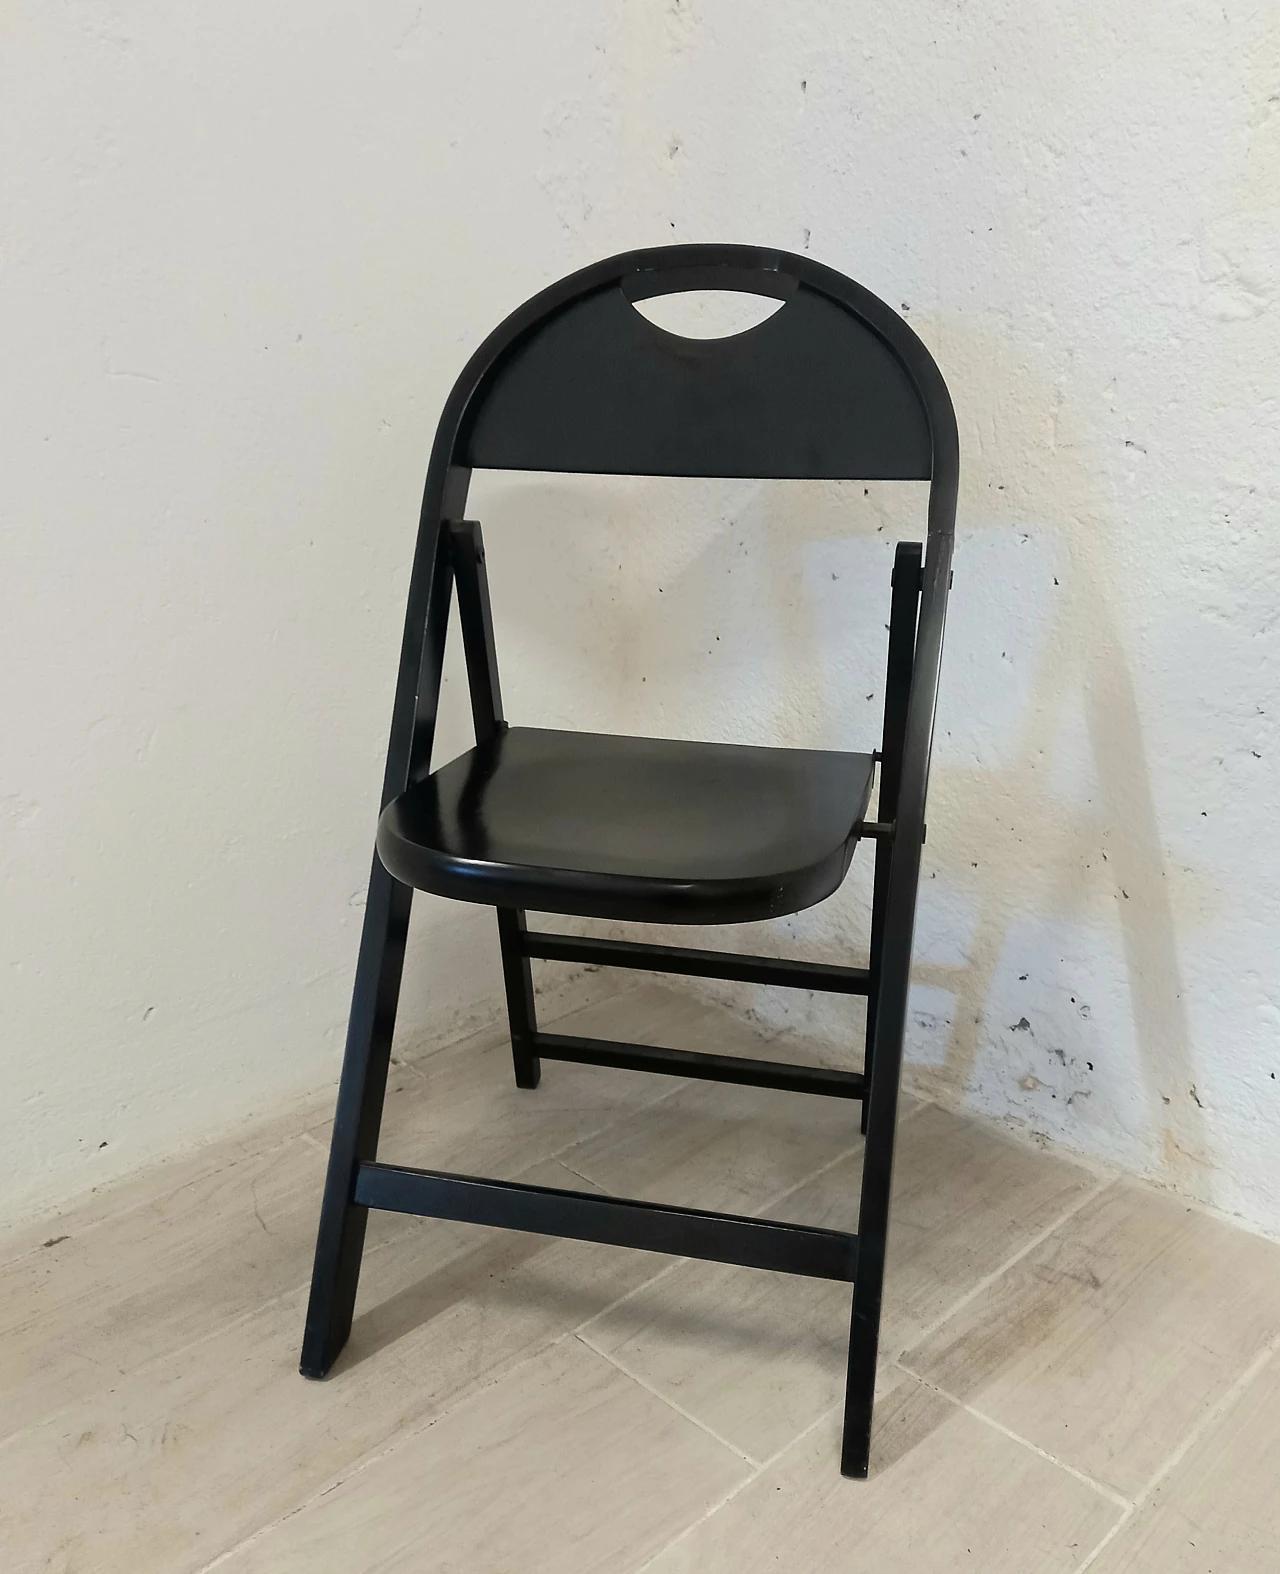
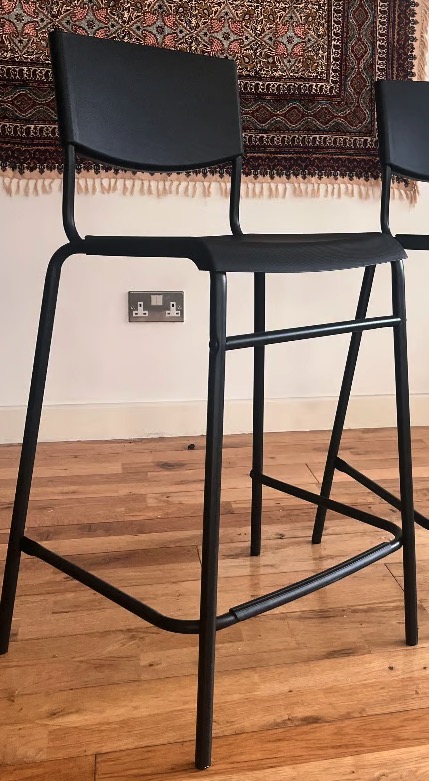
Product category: stool
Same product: no